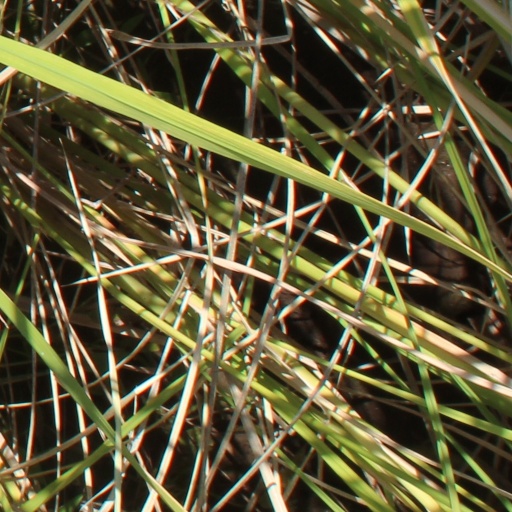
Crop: rice